Elementary school (England and Wales)

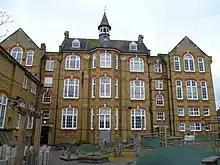
Bowes Road School, which opened in 1901, is a typical "three decker" urban elementary school in the Queen Anne style.

Elementary schools were the first schools in England and Wales intended to give a basic education to the children of working class families. At the start of the 19th century, the only schooling available to these young people was run by private concerns or by charities, and was often of a very poor standard. In the first decades of that century, a network of elementary schools was established by societies backed by the Christian churches. In an effort to expand this "voluntary" system, the government made grants available to these societies, initially for new school buildings but later towards their running costs. It became apparent that although this system worked reasonably well in rural communities, it was far less successful in the rapidly expanding industrial cities, and that Britain was falling behind the rest of the developed world. In 1870, an act of parliament established elected school boards throughout England and Wales, which were empowered to create secular "board schools" funded by local taxation where there was no provision by the church societies. Further legislation made school attendance compulsory, and eventually free of charge. The problem of how the education of older pupils should be managed was solved by abolishing school boards in 1902 and passing responsibility to local councils. Elementary schools were eventually replaced in 1944 by the system of primary and secondary education.